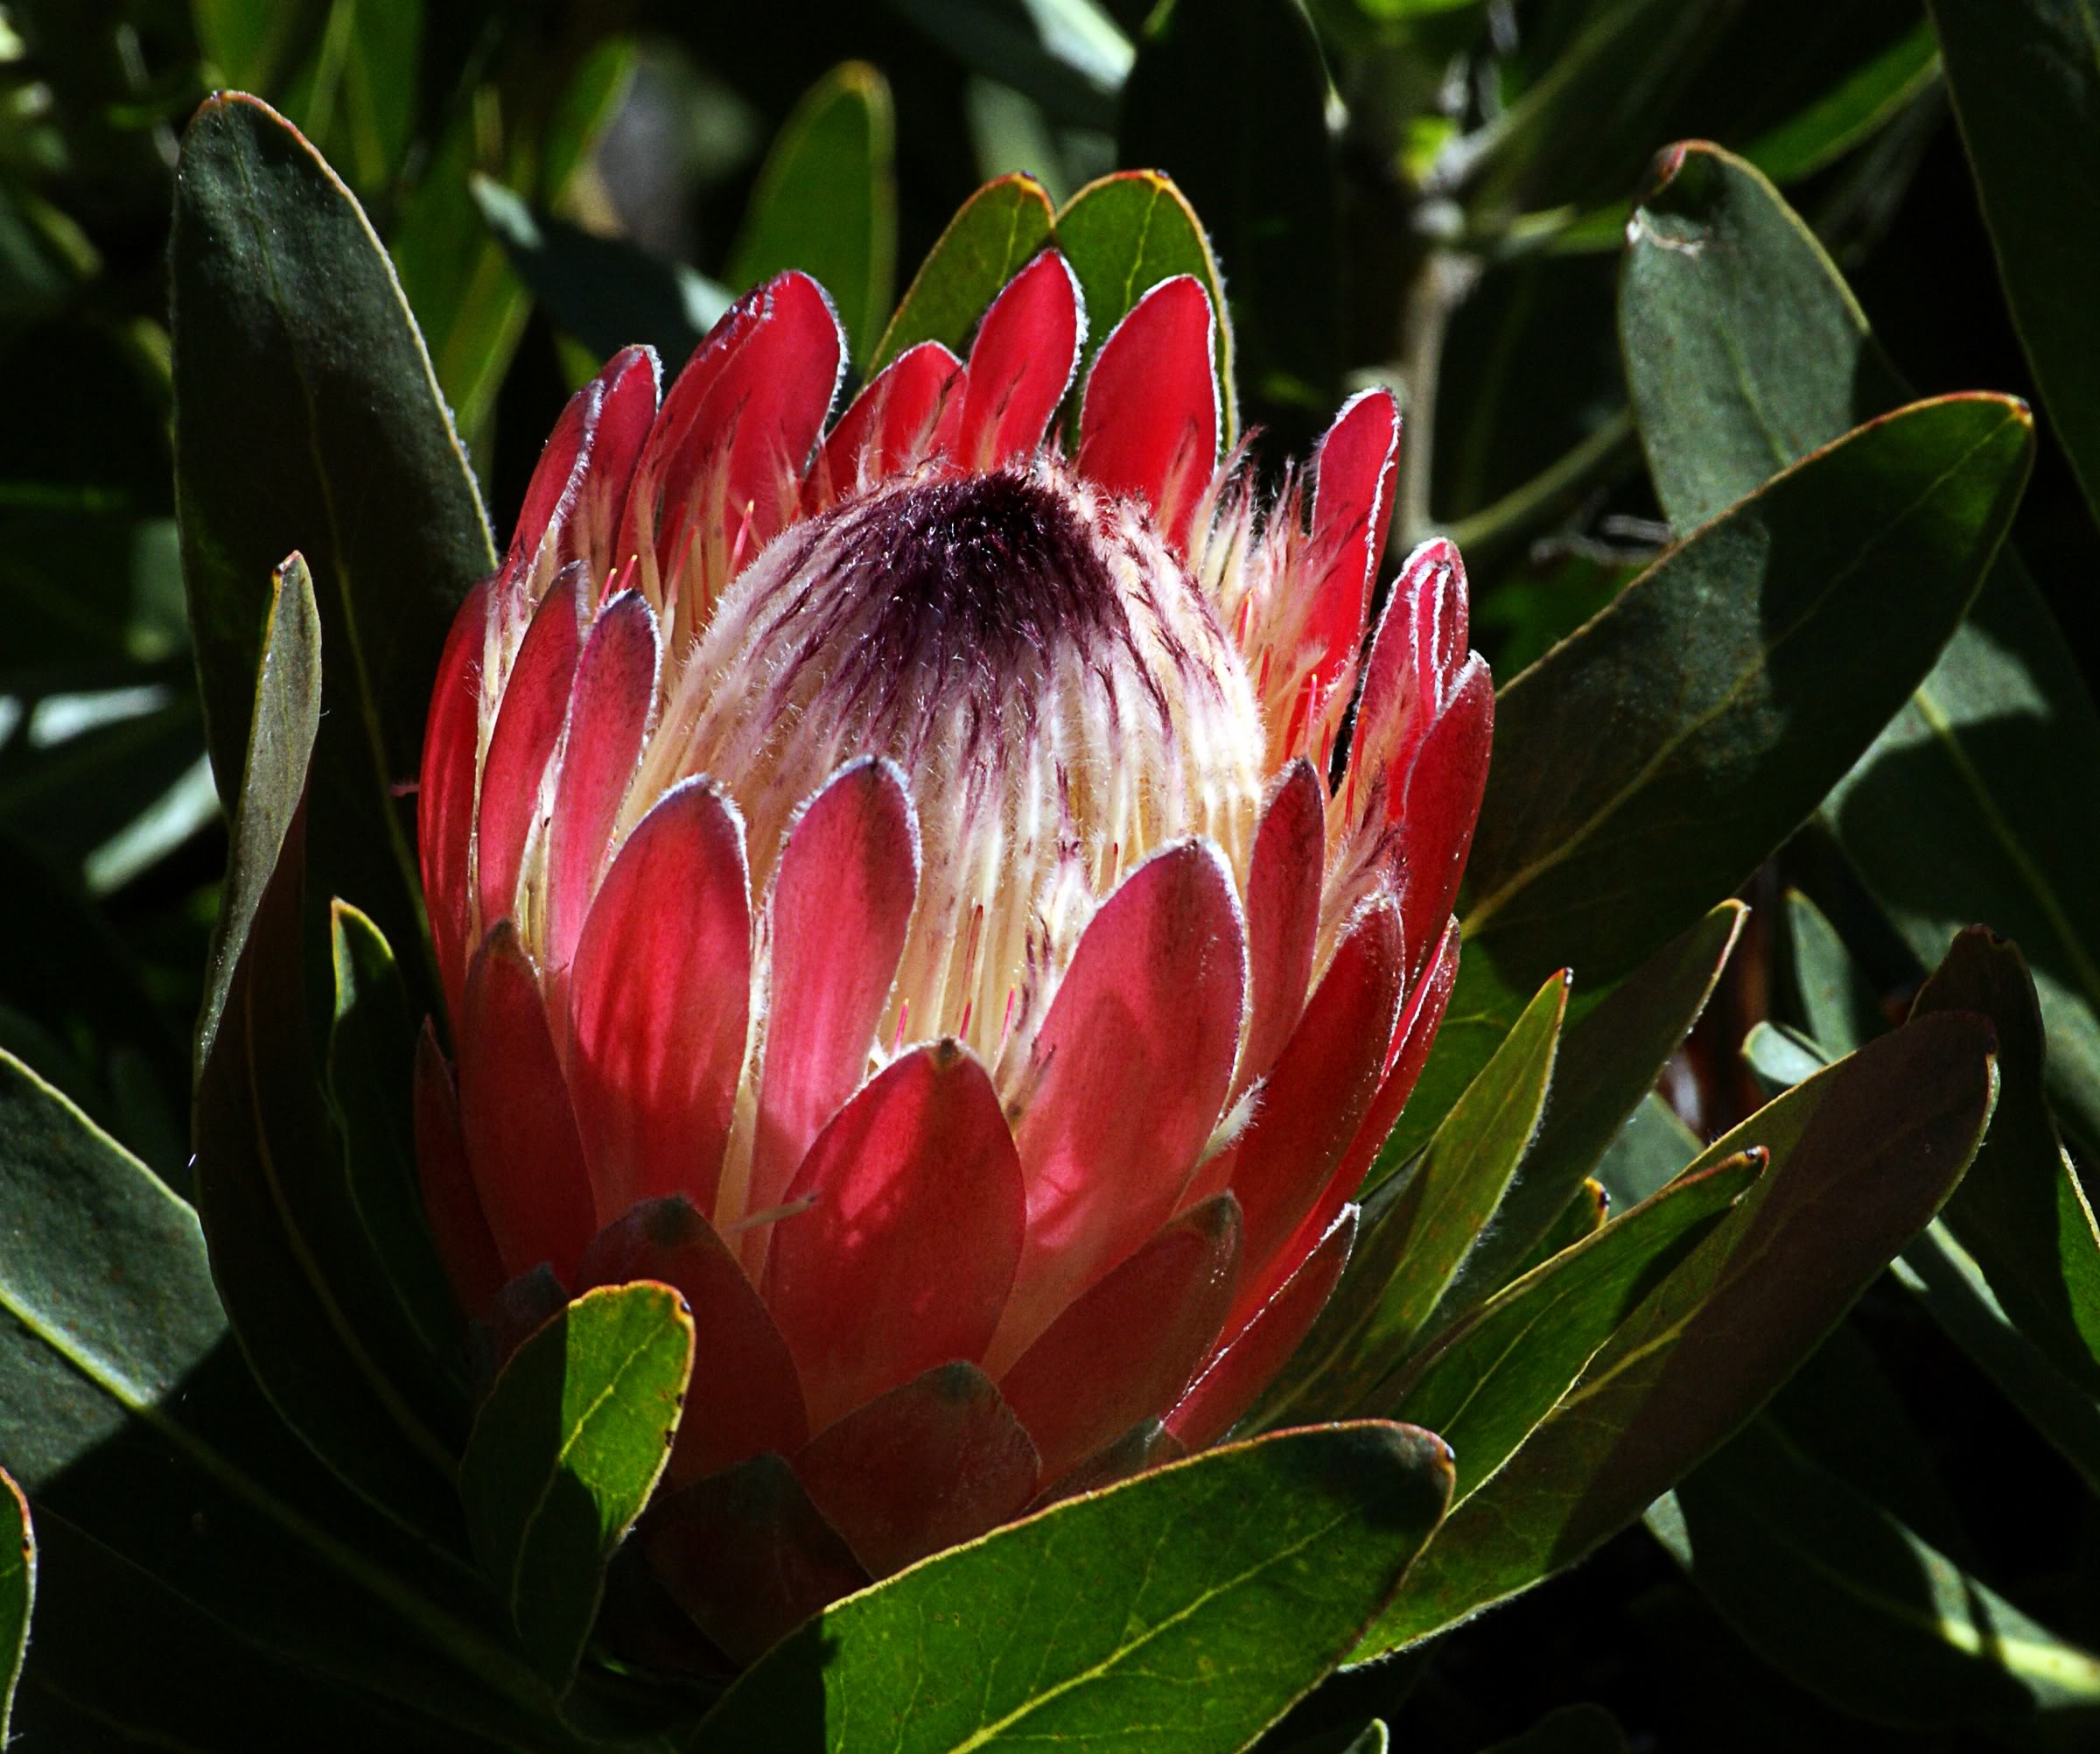
plant, flower, petal, red, botany, flora, publicdomain, redflower, protea, macro photography, southafricared, flowering plant, land plant, proteales